Cowpox

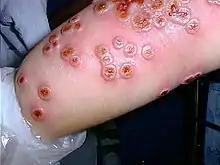
Cowpox lesions on patient's forearm on day 7 after onset of illness. The hemagglutinin gene of the isolate clustered with a Russian cowpox virus strain, and the more distantly, with other cowpox and vaccinia virus strains. The patient's dog had orthopoxvirus-specific antibodies, indicating a possible transmission route.

Cowpox is an infectious disease caused by Cowpox virus (CPXV). It presents with large blisters in the skin, a fever and swollen glands, historically typically following contact with an infected cow, though in the last several decades more often (though overall rarely) from infected cats. The hands and face are most frequently affected and the spots are generally very painful.